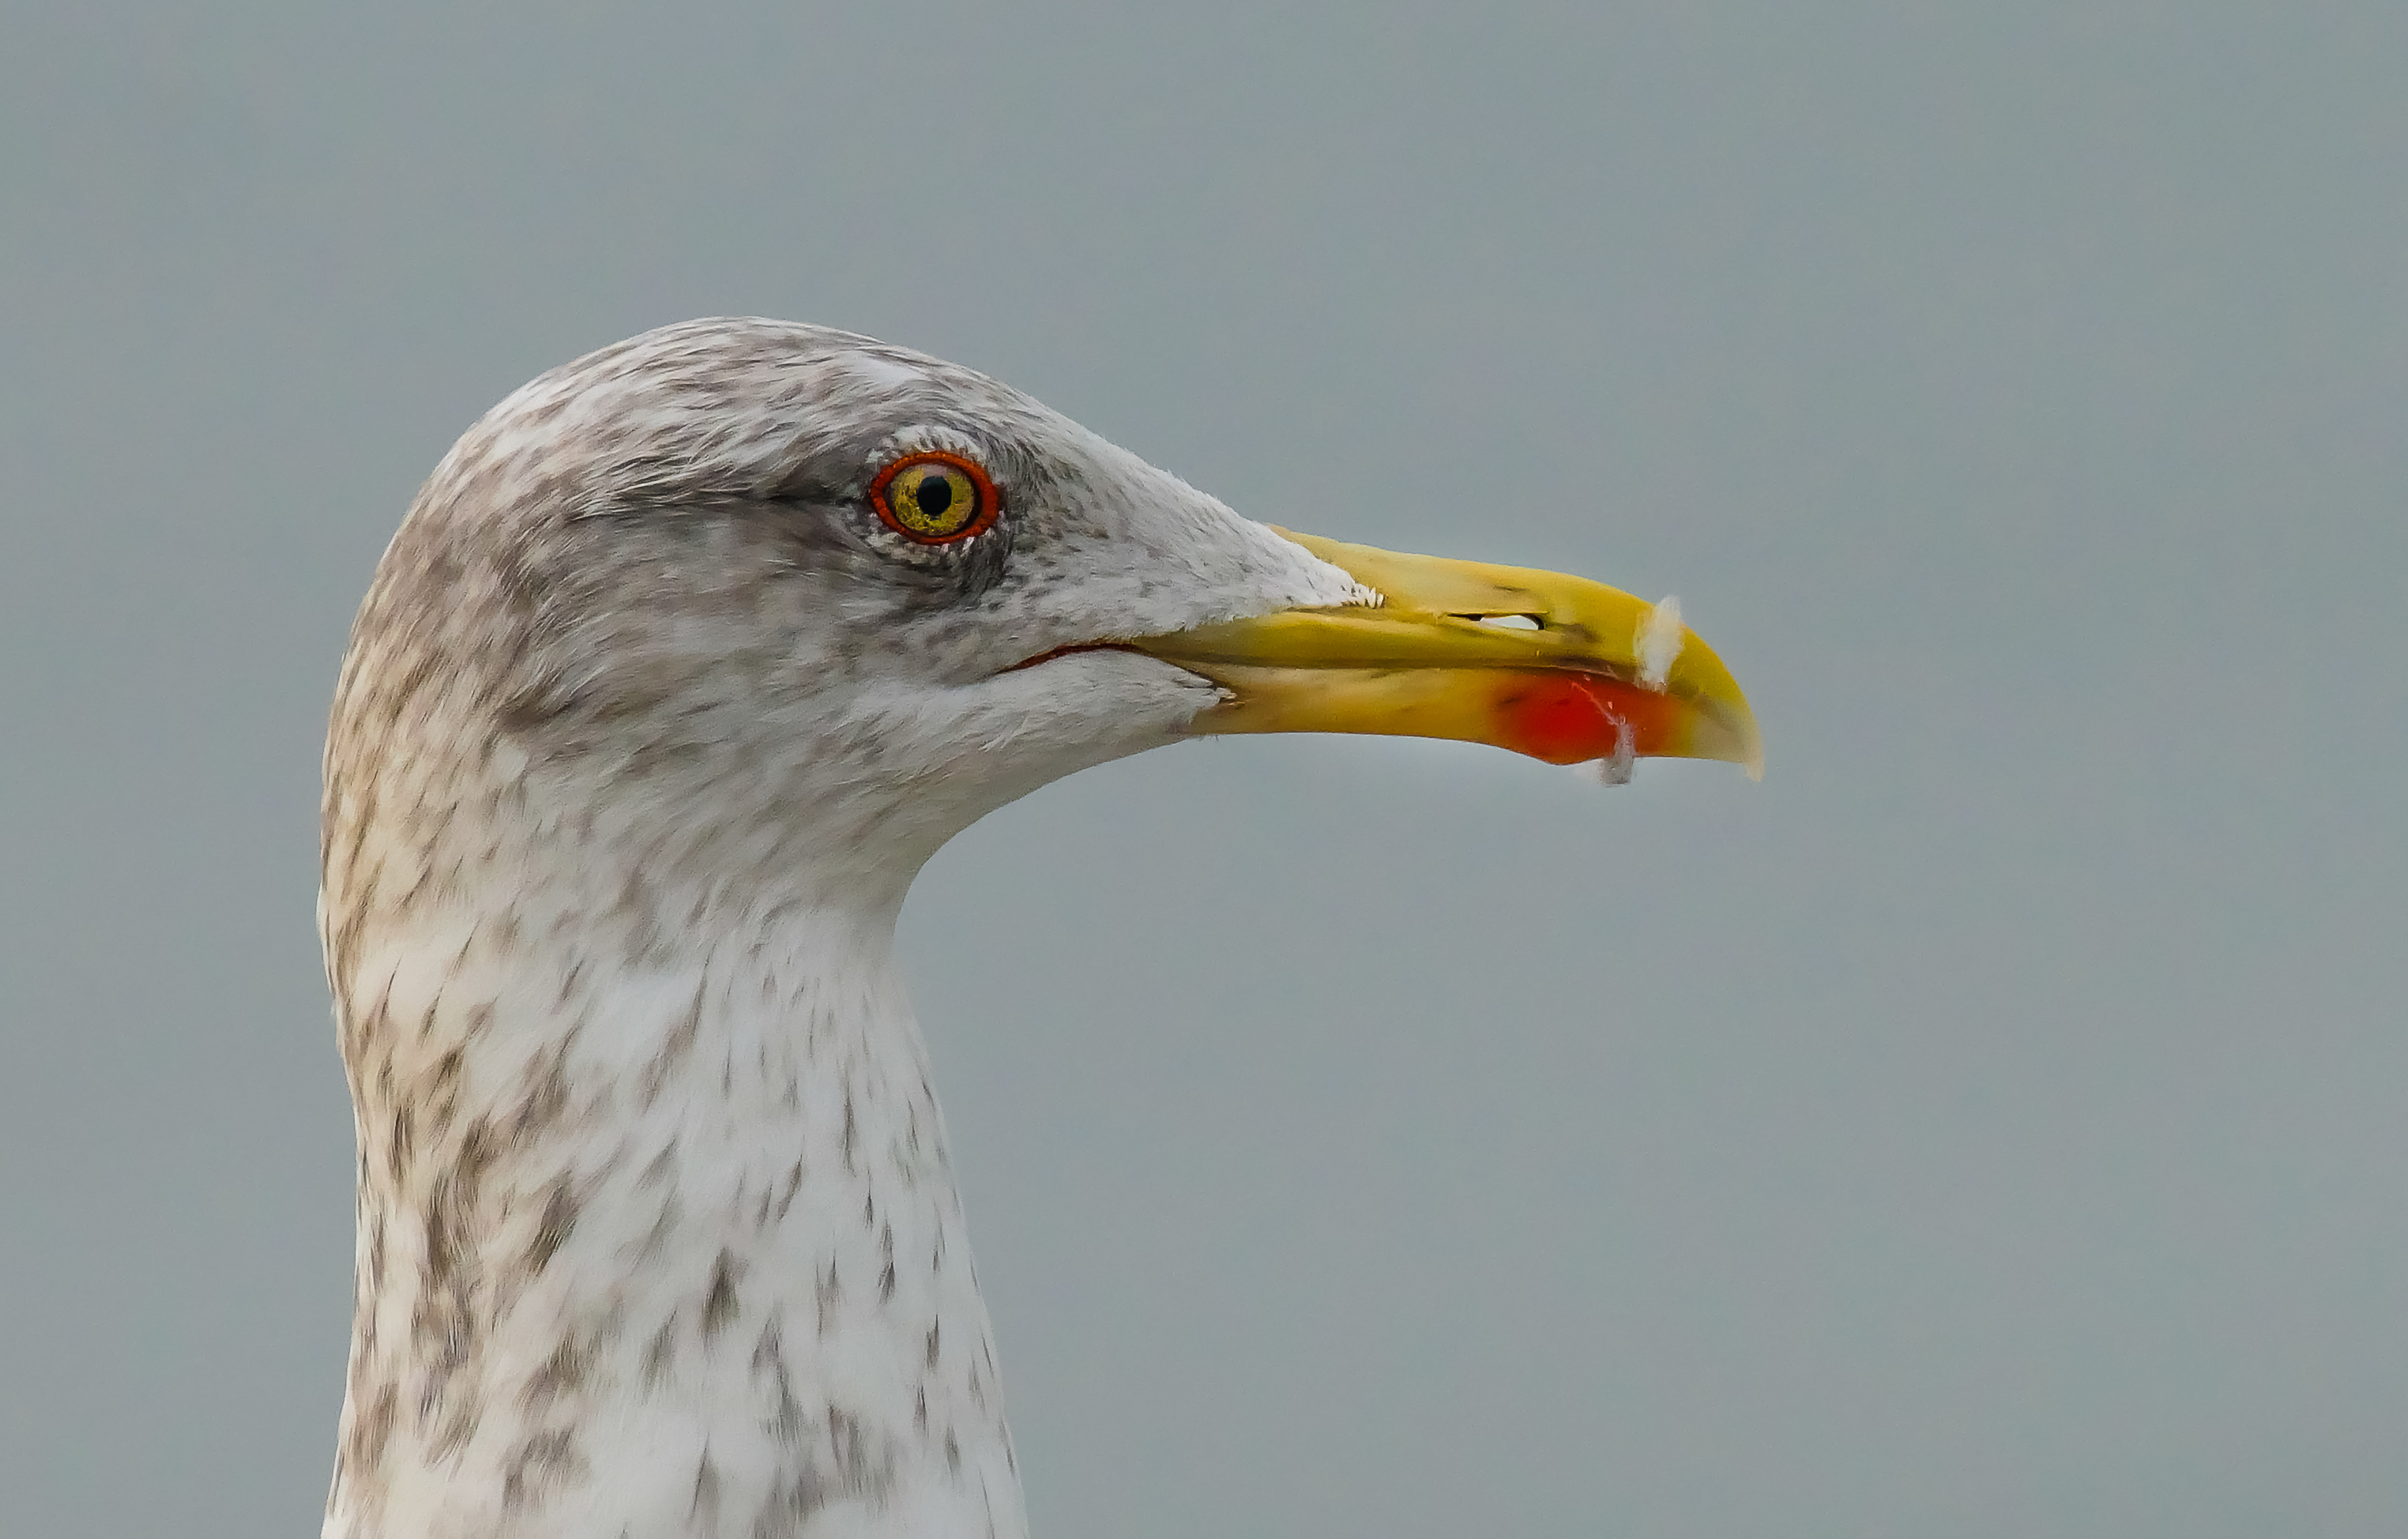
nature, bird, wing, seabird, seagull, wildlife, gull, beak, fauna, close up, animals, vertebrate, naturaleza, gaviota, lumixfz1000, fz1000, shorebird, ggl1, xovesphoto, animales, panasoniclumixfz1000, charadriiformes, european herring gull